Tennessee Volunteers football

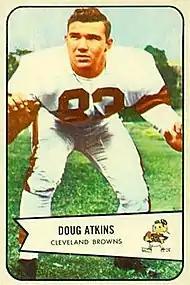
Hall of Fame DE Doug Atkins

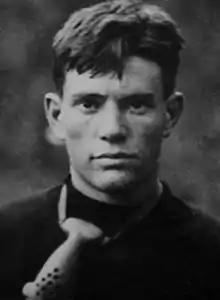
Hall of Fame G Nathan Dougherty, considered the "founding father of UT Athletics"

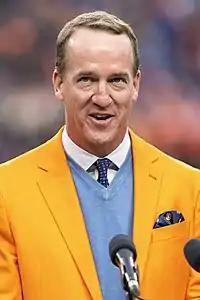
Hall of Fame QB Peyton Manning

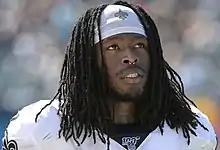
RB Alvin Kamara (2015–16)

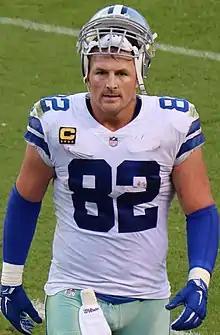
TE Jason Witten (2000–02)

From 1992 to 2023, Tennessee played in the East Division of the SEC and played each opponent in the division each year along with several teams from the West Division. In 2024, the SEC expanded the conference to 16 teams and eliminated its two divisions, causing a new scheduling format for the Volunteers to play against the other members of the conference. After initially only releasing the 2024 schedule, the 2025 schedule was announced at SEC Media Days where the teams will play the same opponents in 2025 that they are scheduled to play in 2024, with sites changed for equal home and away competition over the course of the two seasons, while the conference still considers a new format for the future.